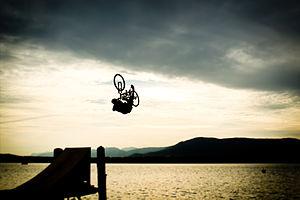
Un backflip en water jump.
Le water jump est une discipline qui se pratique à vélo de type BMX ou VTT. Le but est d'effectuer des figures aériennes à l'aide d'une rampe, avec réception dans l'eau.